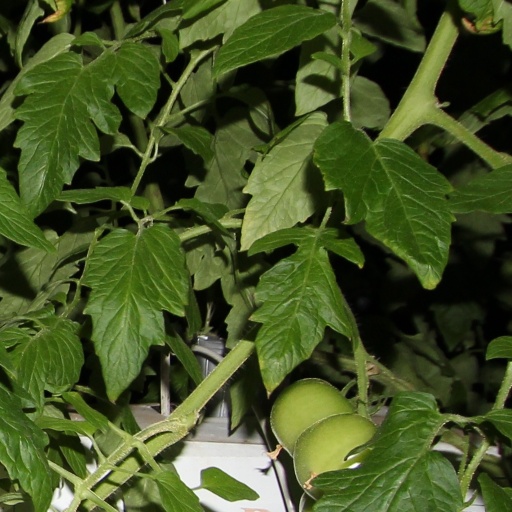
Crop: tomato